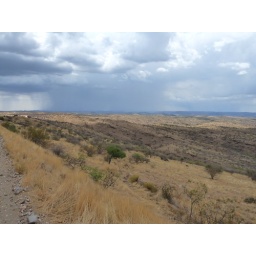
The dry grass will be green in a few days - Brenden in Namibia 09-10.jpeg